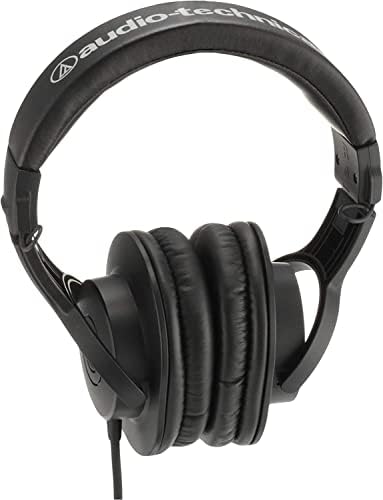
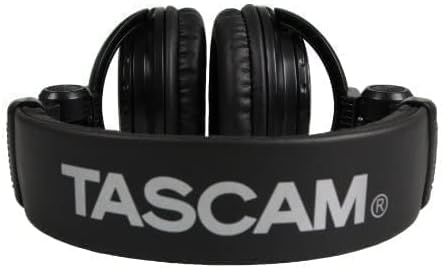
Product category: headphones
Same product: no